As I Lay Dying (band)

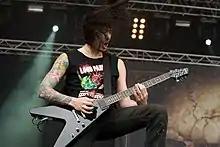
Phil Sgrosso became the band's rhythm guitarist in late 2003.

As I Lay Dying realized it needed to expand to a five-piece band to include another guitarist and a bassist. Mancino commented "we started going on tour and we needed obviously more people than that." As Lambesis and Mancino were the only permanent members, the band recruited friends to perform with them and subsequently underwent several lineup changes: bassist Noah Chase departed in 2001, while Brandon Hays, and his subsequent replacement Aaron Kennedy, departed in 2003. During early 2003, when As I Lay Dying's Pluto Records contract expired, the band pursued deals with other record labels. After extensive touring and an increase in popularity, As I Lay Dying was offered a record deal with Metal Blade Records in March 2003.